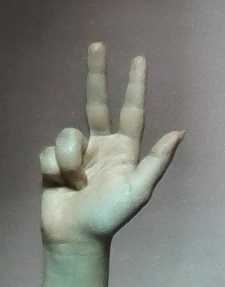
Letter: al